Edwin C. Bailey

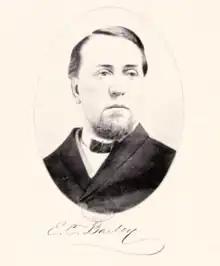
Bailey,

Edwin Curtis Bailey (June 10, 1816 – August 19, 1890) was an American newspaper editor and postmaster.